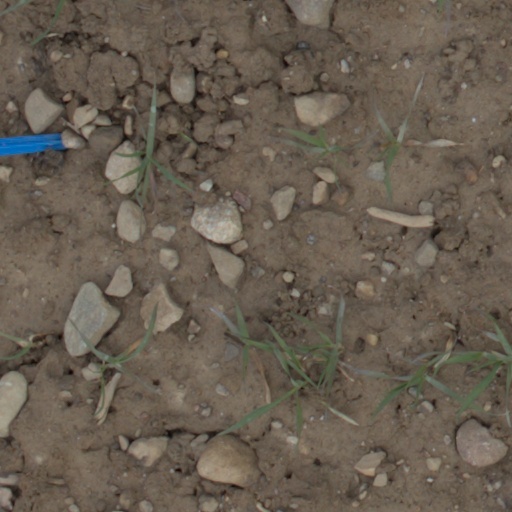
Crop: wheat